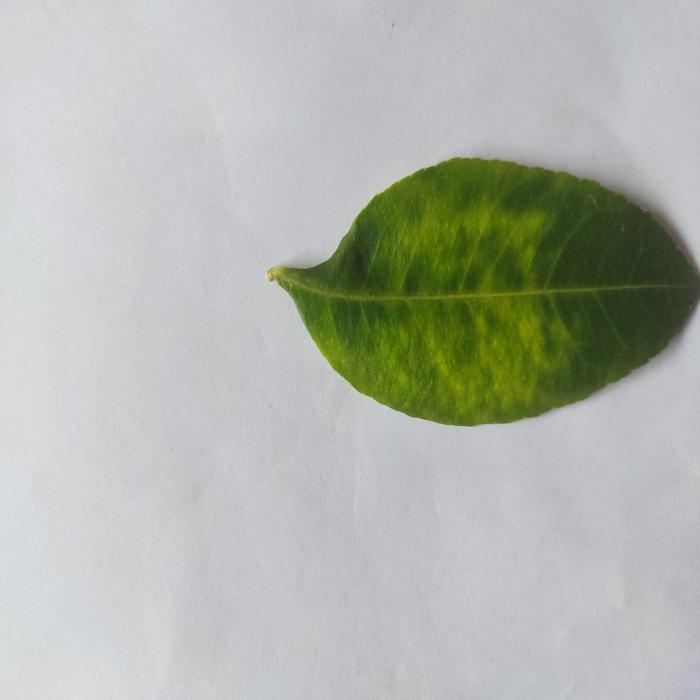
Crop: Lemon
Leaf condition: Citrus